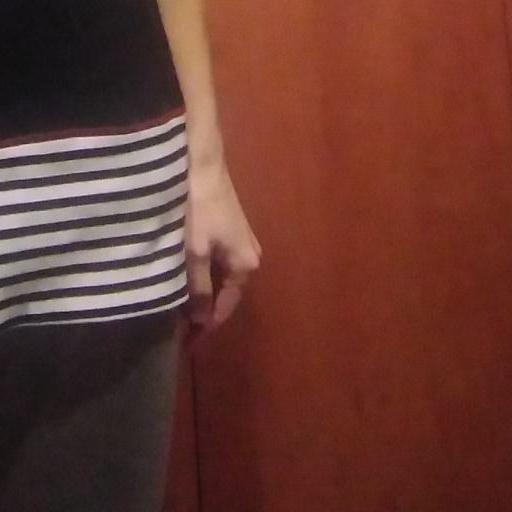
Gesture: no_gesture